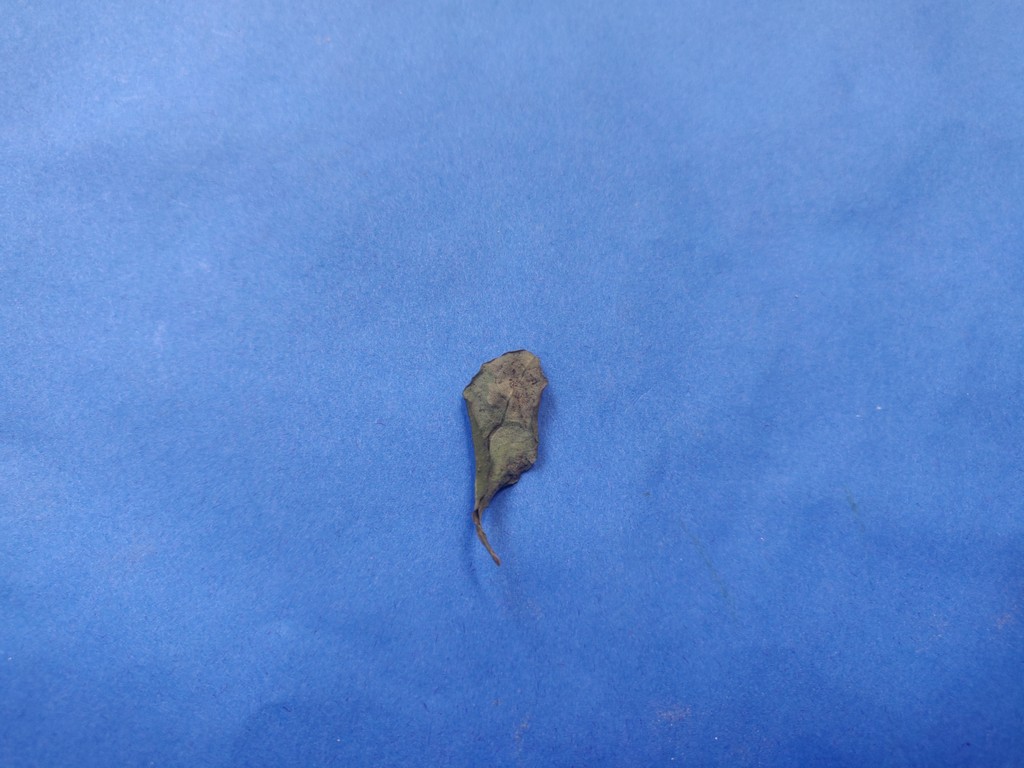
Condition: Dried
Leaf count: single
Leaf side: unknown